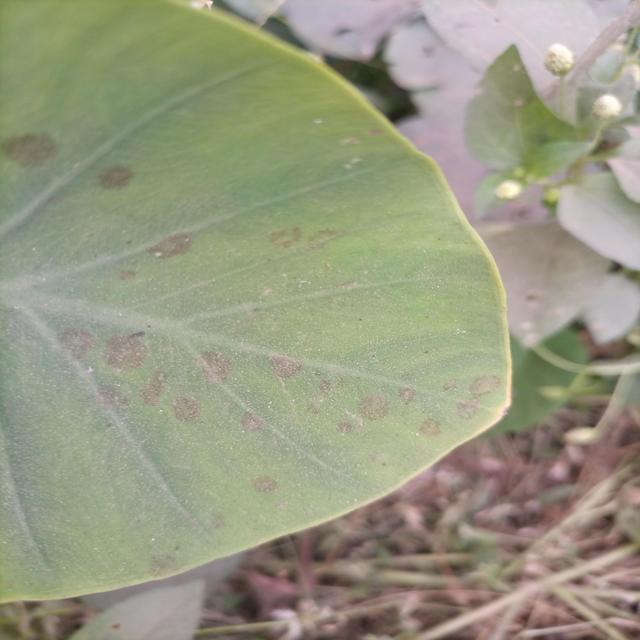
Label: Early_Blight